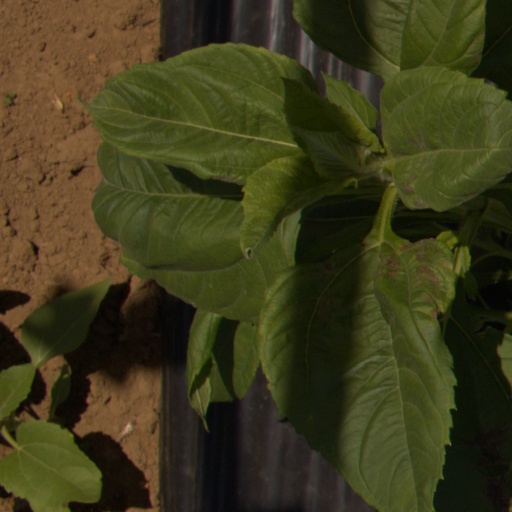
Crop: Jerusalem artichoke